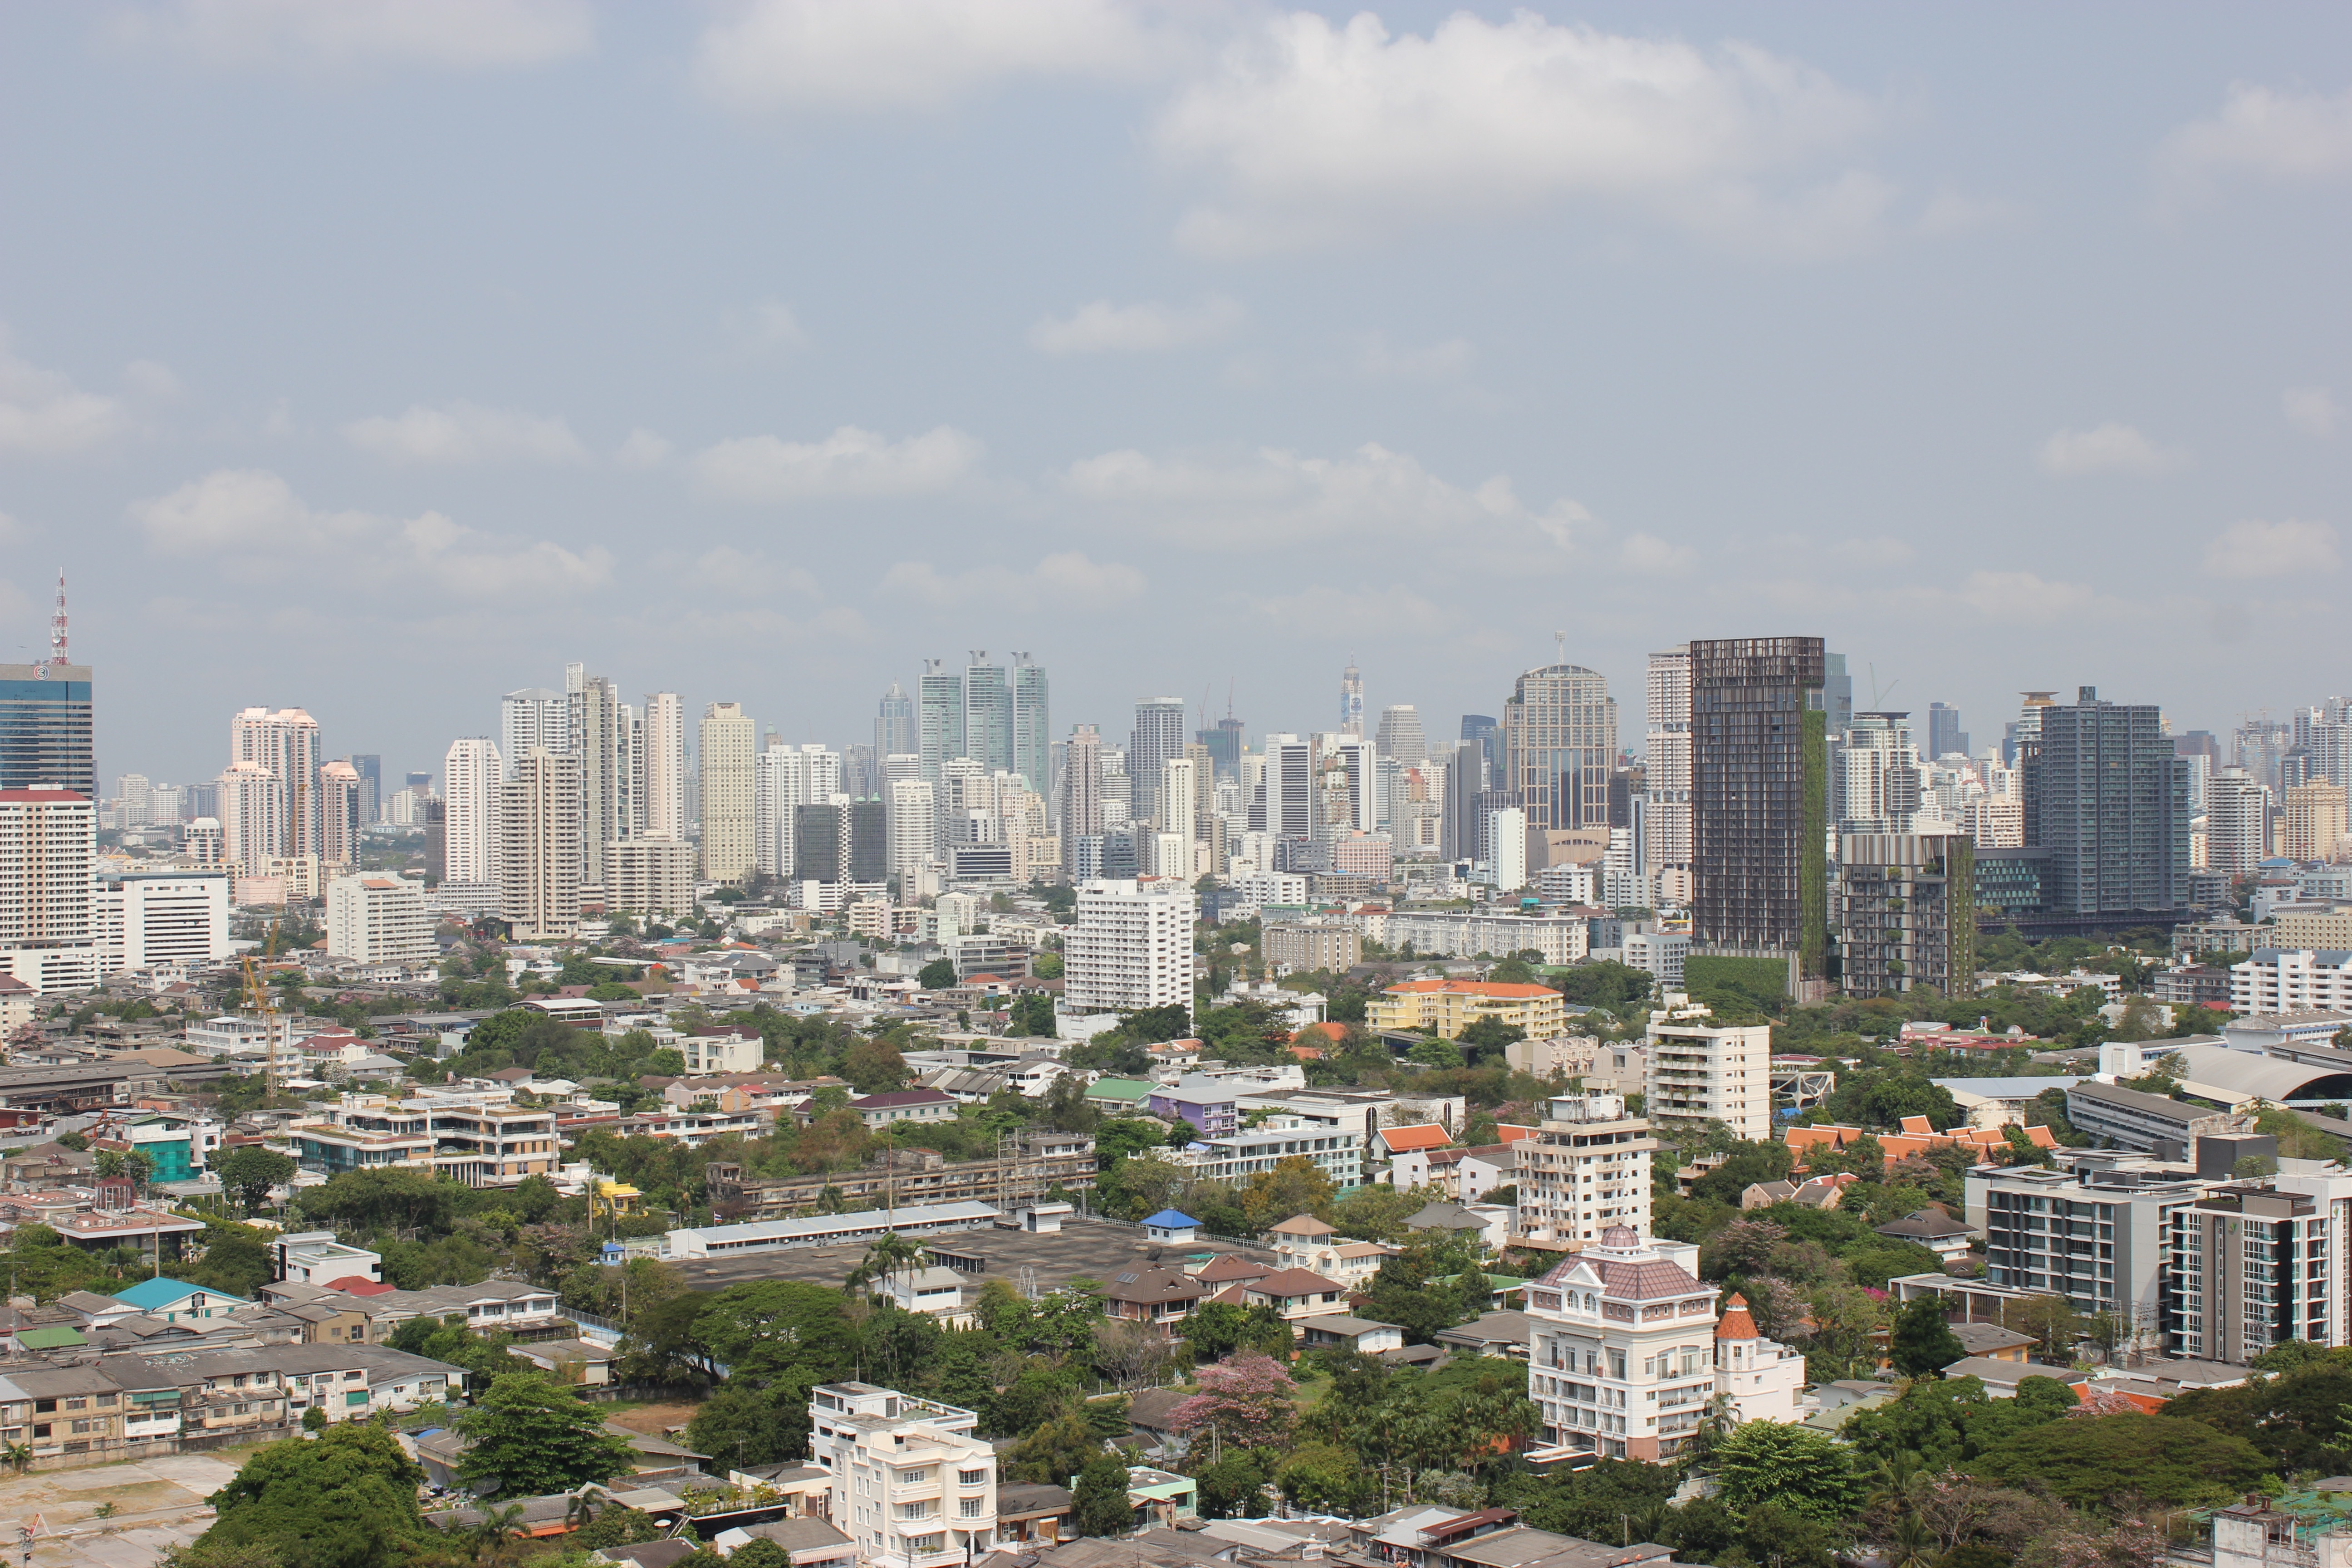
horizon, architecture, skyline, building, city, skyscraper, cityscape, panorama, downtown, suburb, asia, tower block, thailand, background, bangkok, metropolis, worldwide, neighbourhood, big city, bird's eye view, aerial photography, urban area, residential area, geographical feature, human settlement, metropolitan area